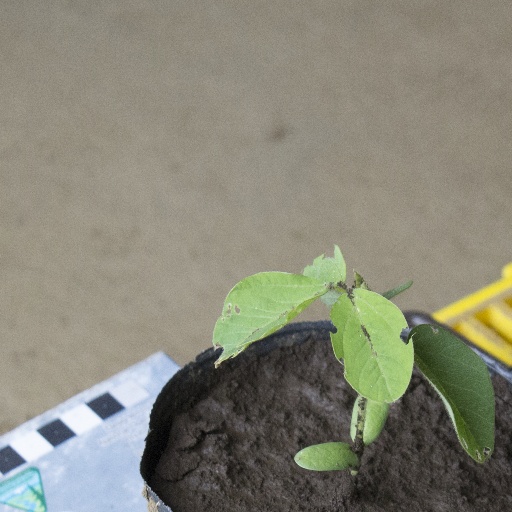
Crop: soybean